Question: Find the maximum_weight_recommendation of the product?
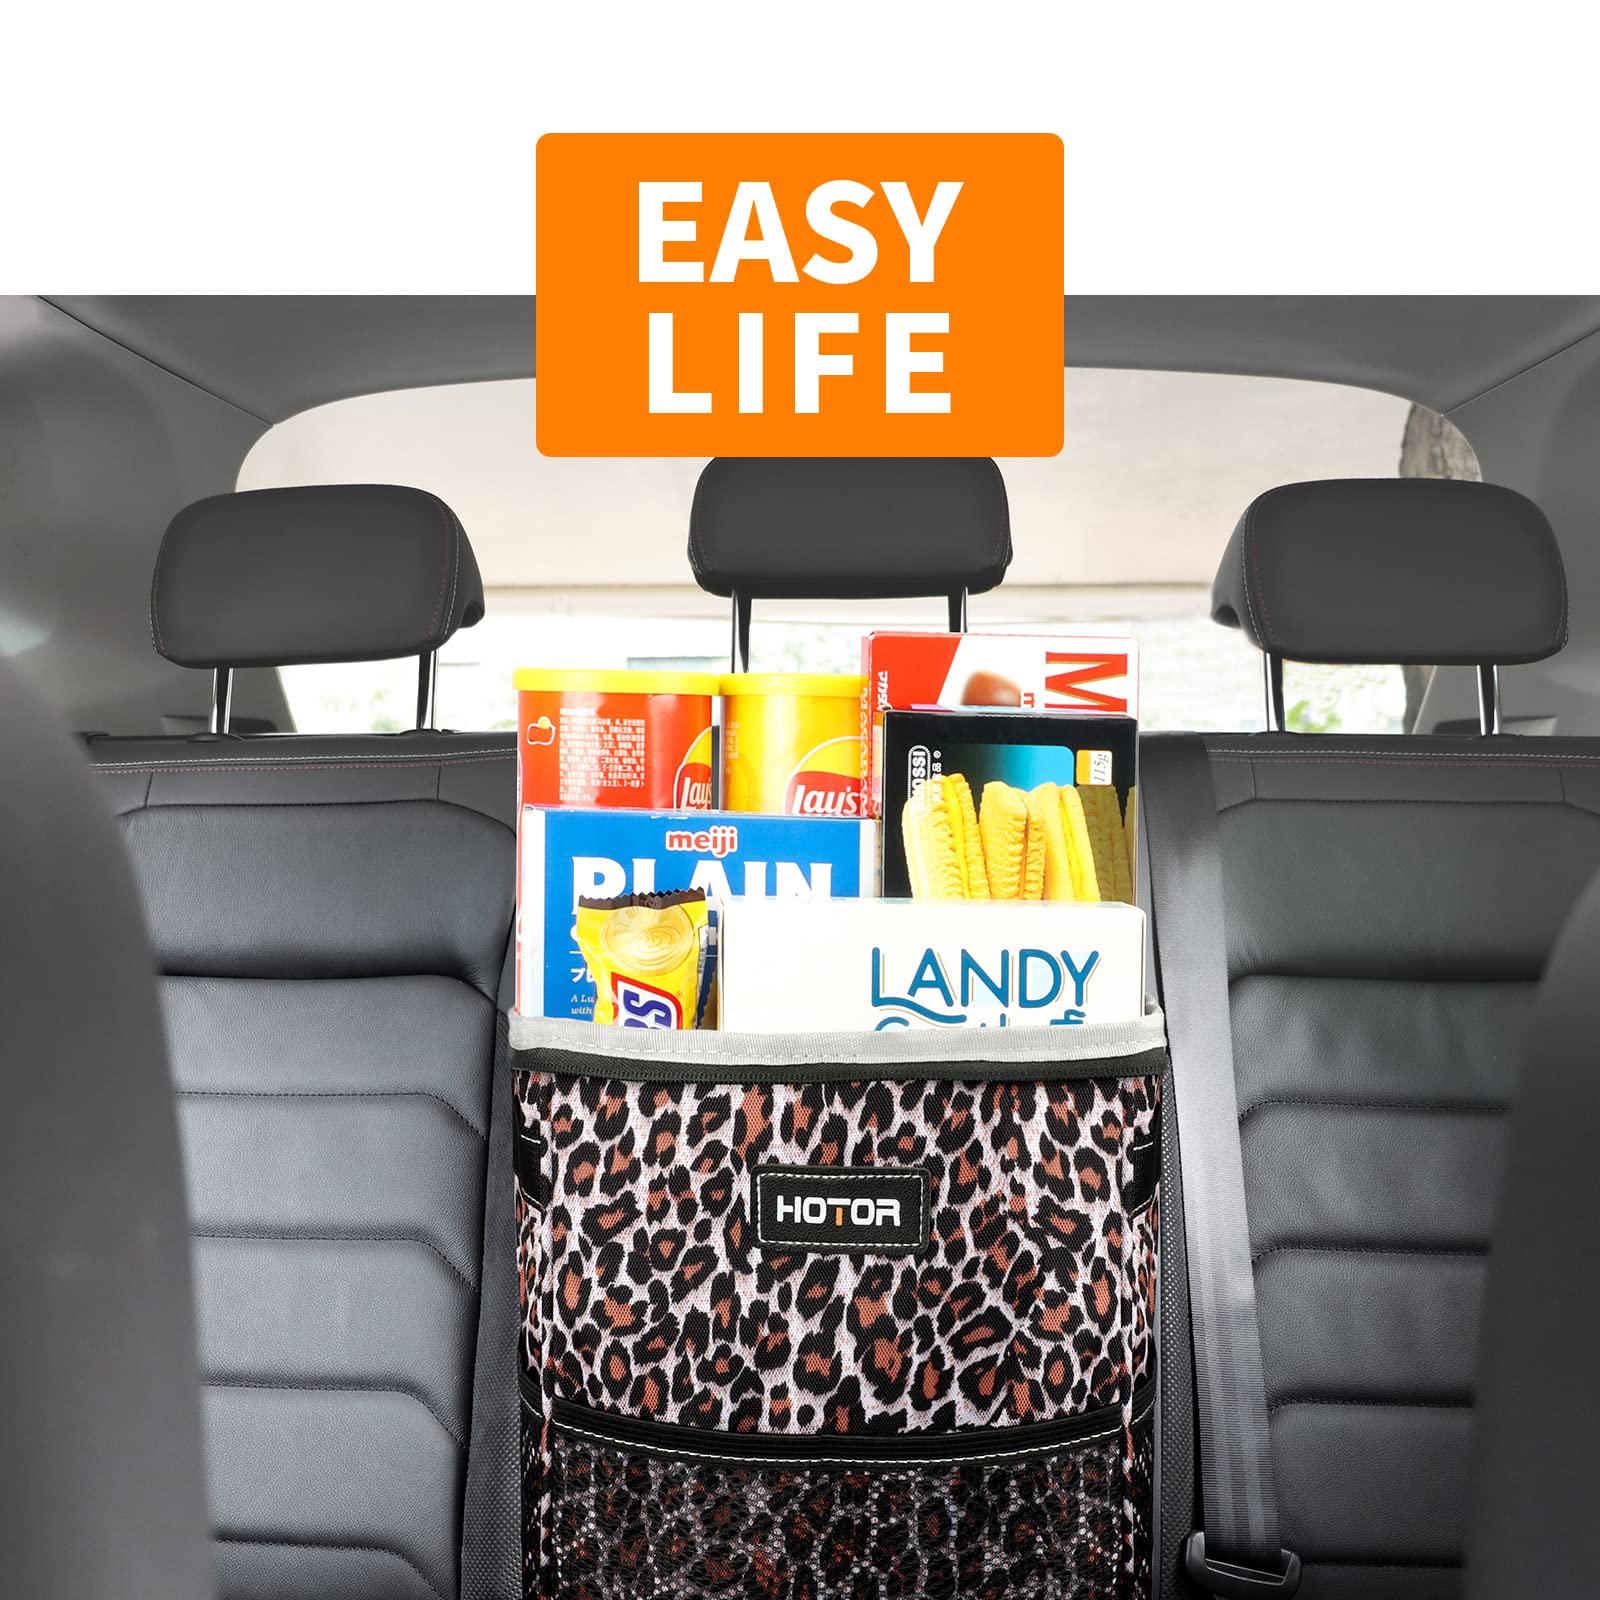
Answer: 115.0 gram